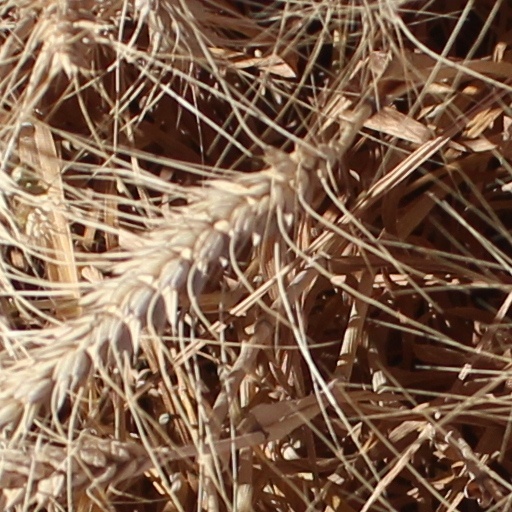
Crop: wheat